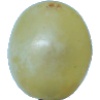
Label: Grape White 1